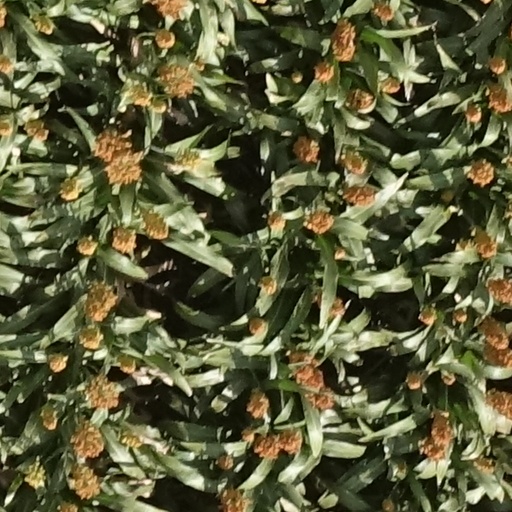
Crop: sorghum